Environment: real
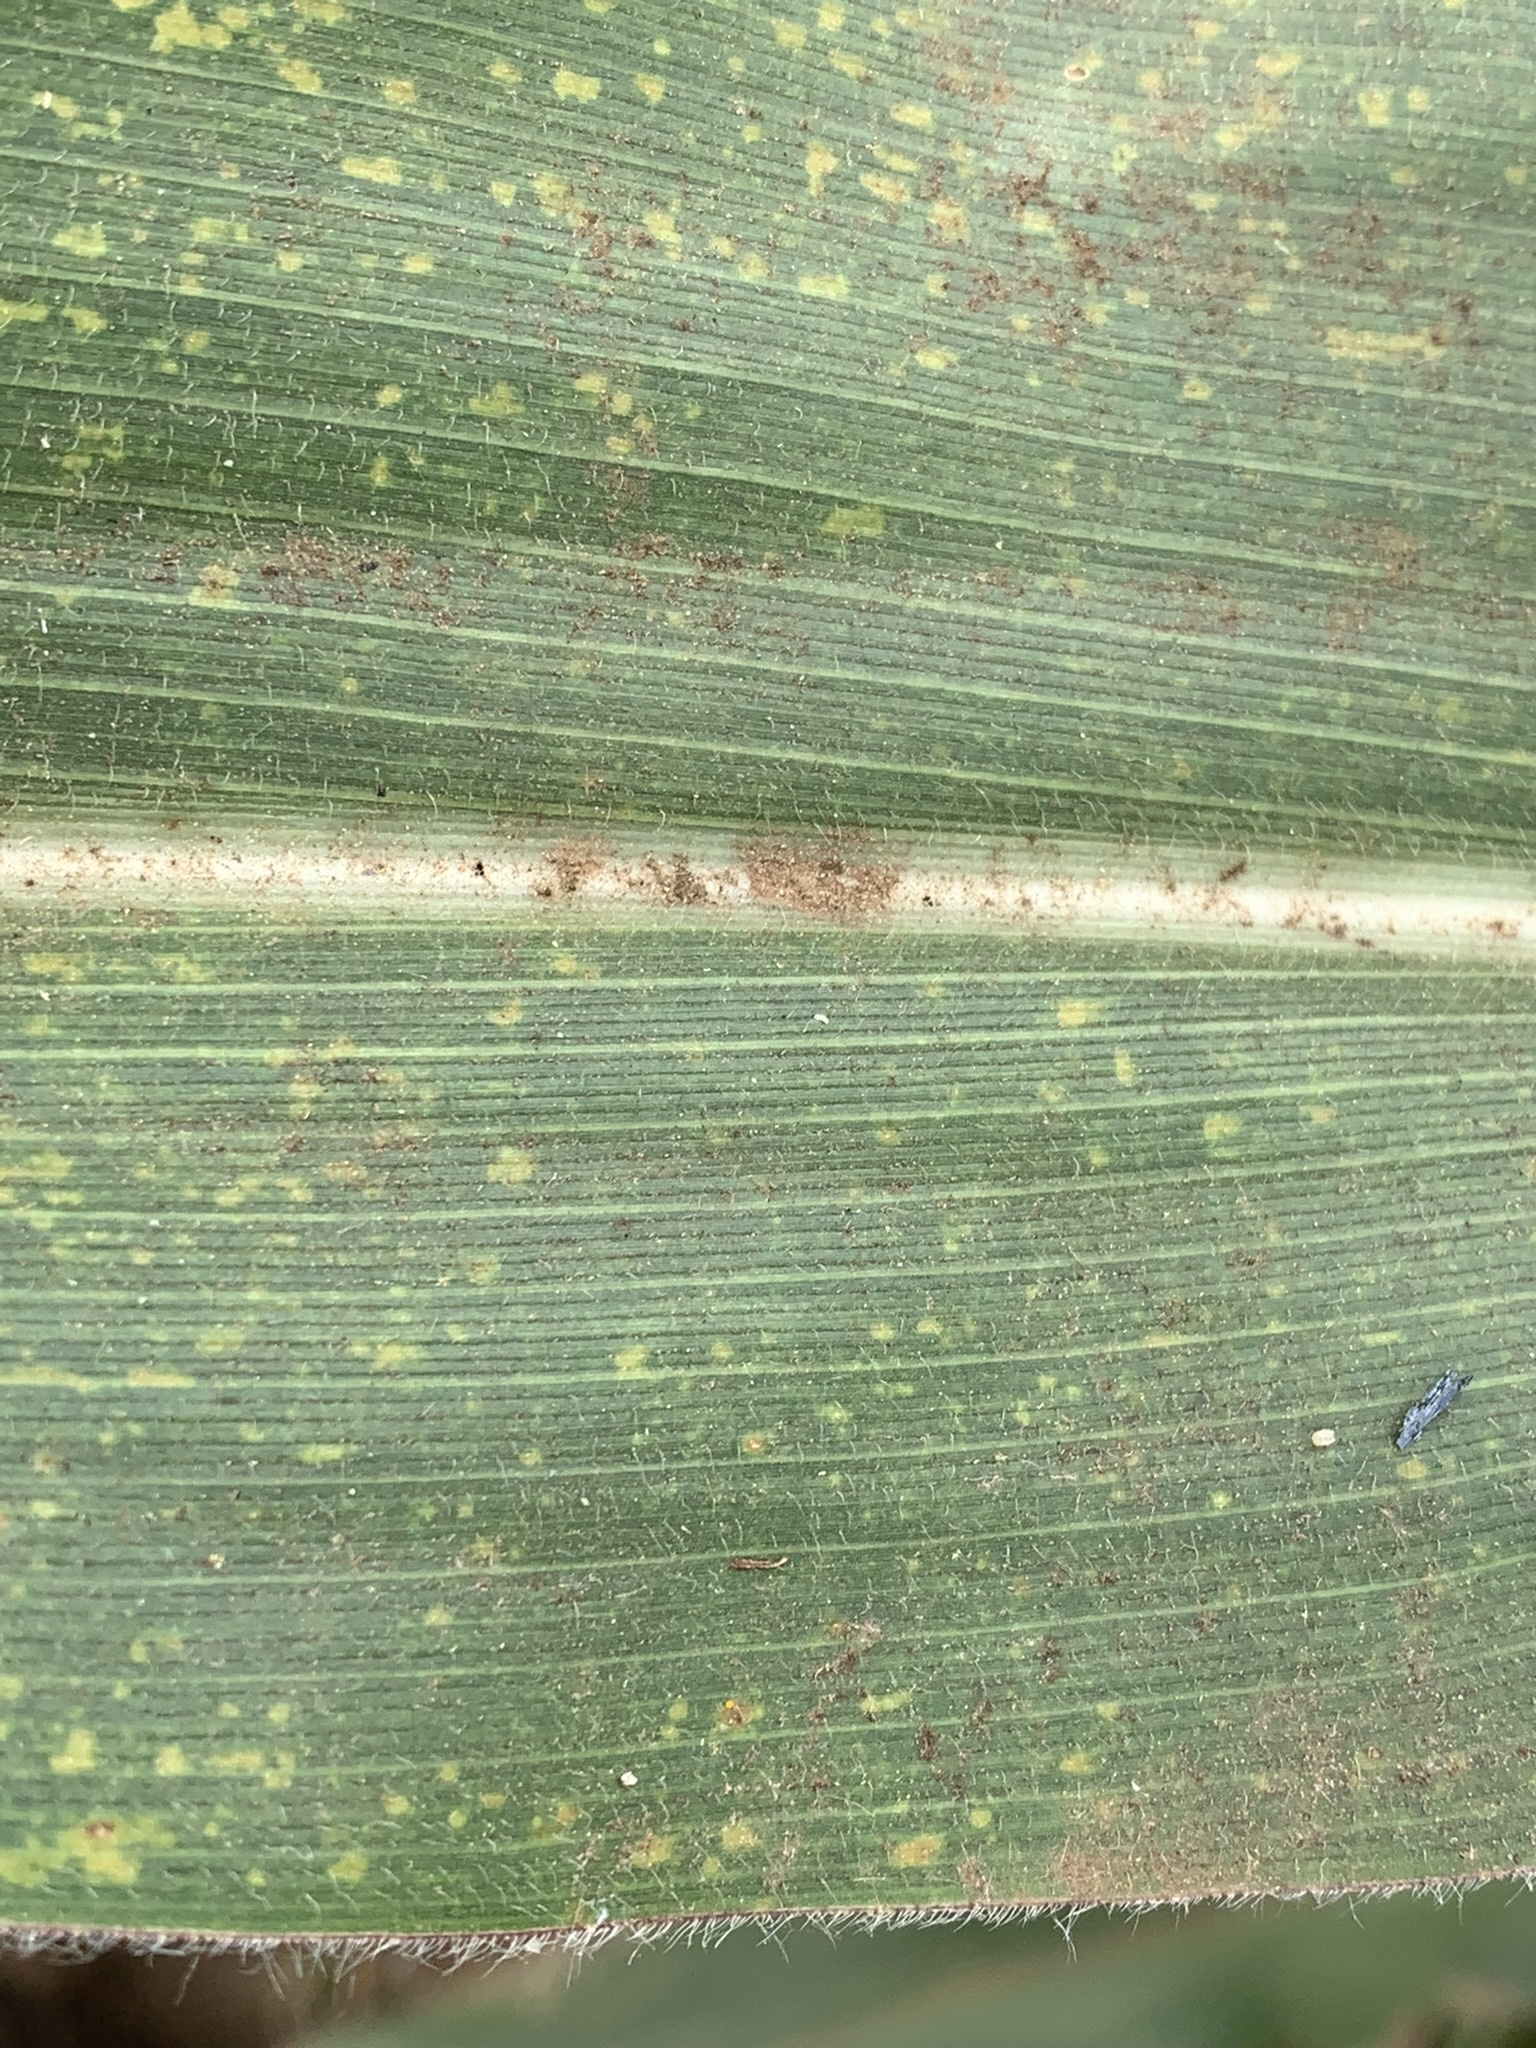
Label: lethal_necrosis